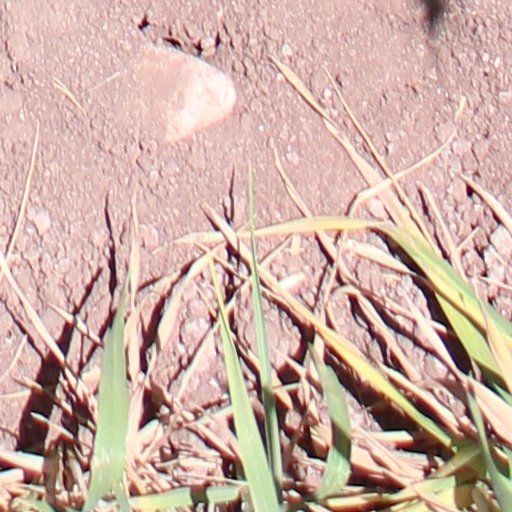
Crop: wheat